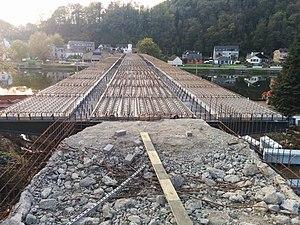
Travaux sur le pont de Godinne, juste après le chômage de la Meuse. On voit le tablier. This photo of immovable heritage has been taken in the Walloon Region
Le pont de Rouillon, ou pont de Godinne, est un pont routier enjambant la Meuse reliant Annevoie-Rouillon à Godinne. Il y a eu 4 ponts à cet emplacement depuis 1907.